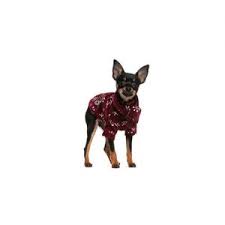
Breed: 561-n000127-miniature_pinscher